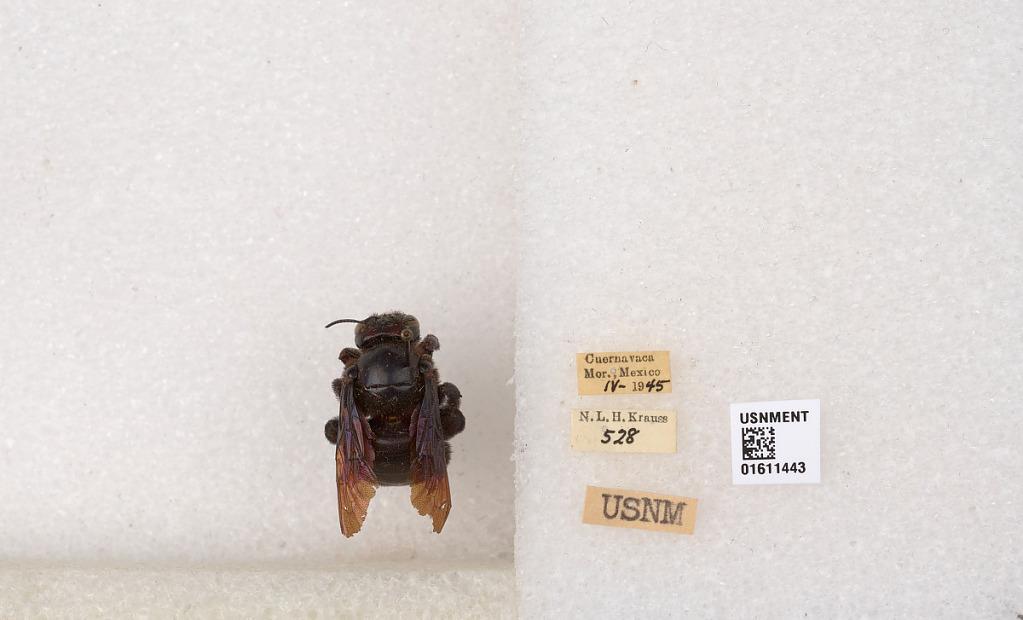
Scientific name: Xylocopa
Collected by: W. Hanson
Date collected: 1945-4-1
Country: Mexico
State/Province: Morelos
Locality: Cuernavaca